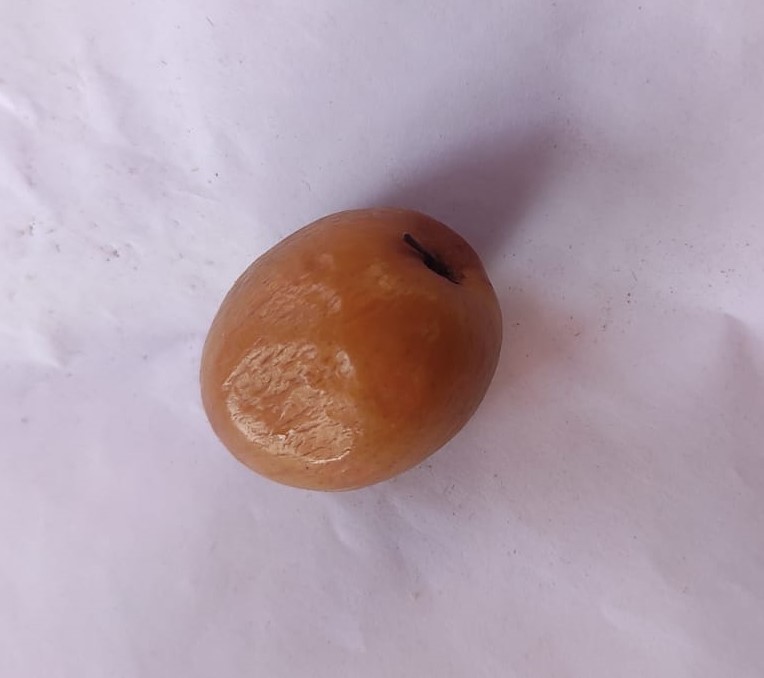
Fruit: jujube
Condition: rotten